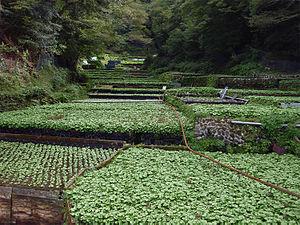
Le wasabi ou Eutrema japonicum est une espèce de plantes de la famille des Brassicacées, du genre Eutrema que l'on trouve en Asie. Cette espèce est originaire du Japon, très proche du raifort et sa tige est utilisée sous forme de pâte comme condiment dans la cuisine japonaise. Les autres variétés d’Eutrema japonicum, les plus répandues sur le marché, sont E. japonicum (daruma, 达磨) et E. japonicum (mazuma, 真妻). Par extension, le terme wasabi désigne en français aussi bien la plante que le condiment.